Kaʻiulani

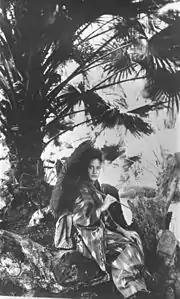
Kaʻiulani wearing a traditional Japanese kimono

Many factions in Hawaii and abroad preferred restoring Kaʻiulani to the Hawaiian throne in place of Liliʻuokalani under a more restricted form of constitutional monarchy. James Hay Wodehouse, the British commissioner to Hawaii, reported to his superior in London that the natives would support and welcome Kaʻiulani as queen. Charles Reed Bishop, the widower of the High Chiefess Bernice Pauahi Bishop, wrote that, "the better class of the British prefer her, and they would help to control her and make as good a government as possible". Dole, the leader of the Provisional Government, had stated that it would have been "far more tactful" to "hold the power of the throne" through a "regency in the name of the young Princess Kaʻiulani until she reaches her majority".